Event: Ecuador Earthquake
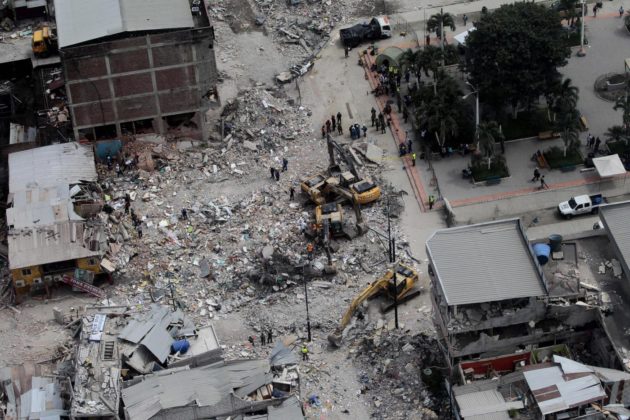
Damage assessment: damage